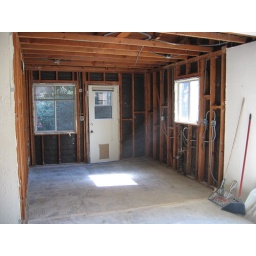
Door and left window drywalled over - stove is aprox where door was.